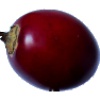
Label: Tamarillo 1